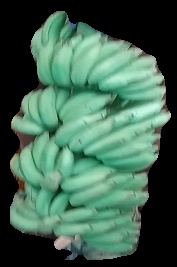
Variety: elakki-bale
Grade: grade1